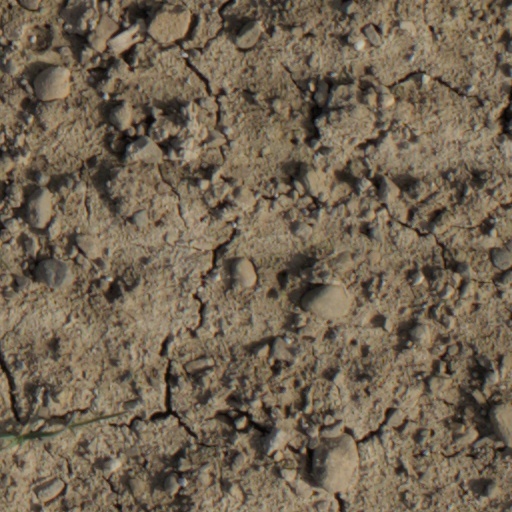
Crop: wheat